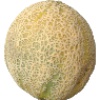
Label: Cantaloupe 2